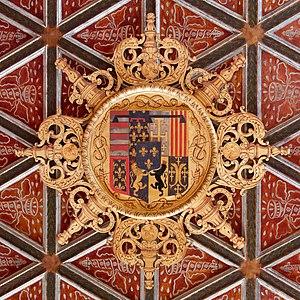
Armoiries de Louise de Lorraine-Vaudémont au plafond de la chambre des Cinq Reines, dans le Château de Chenonceau.